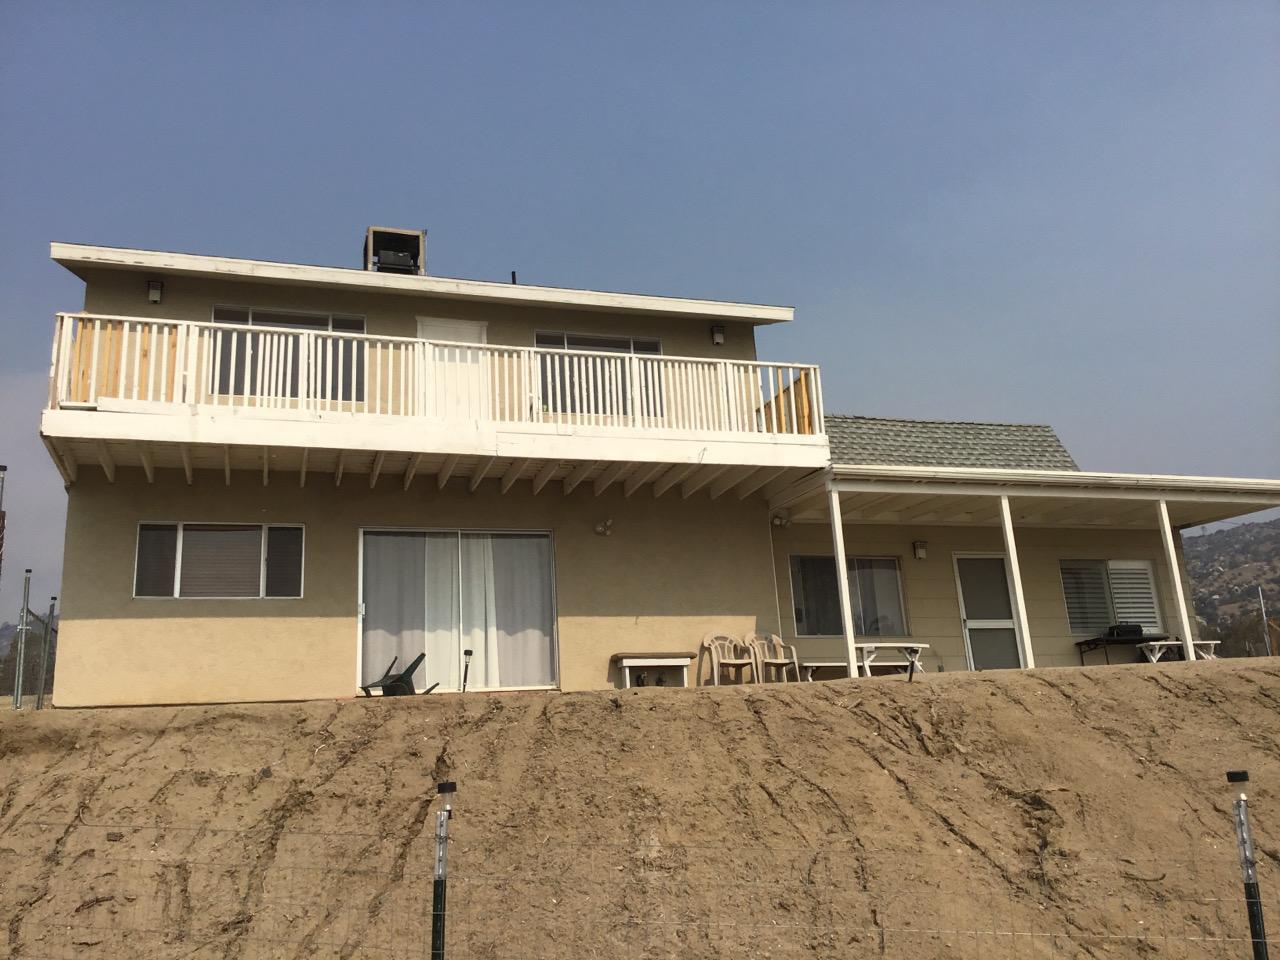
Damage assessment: no_damage